Codex Magliabechiano

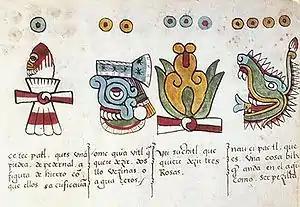
The reverse of folio 11 of the Codex Magliabechiano, showing the day signs Flint (knife), Rain, Flower, and Crocodile.

The Codex Magliabechiano is a pictorial Aztec codex created during the mid-16th century, in the early Spanish colonial period. It is representative of a set of codices known collectively as the "Magliabechiano Group (others in the group include the Codex Tudela and the Codex Ixtlilxochitl)." The Codex Magliabechiano is based on an earlier unknown codex, which is assumed to have been the prototype for the Magliabechiano Group. It is named after Antonio Magliabechi, a 17th-century Italian manuscript collector, and is held in the Biblioteca Nazionale Centrale, Florence, Italy.